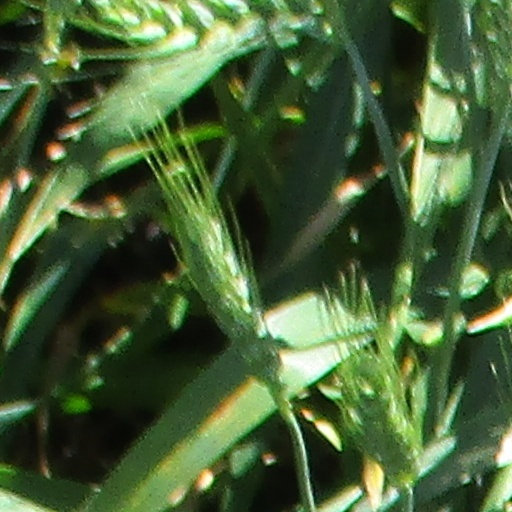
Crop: wheat